Question: Please indicate a possible affordance area of the frisbee that can be used for holding
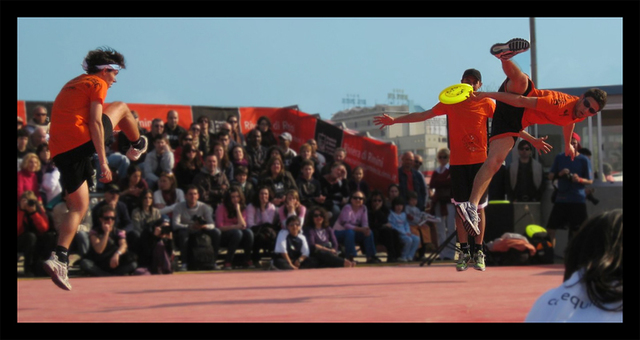
Answer: [438.192, 81.846, 475.173, 104.488]